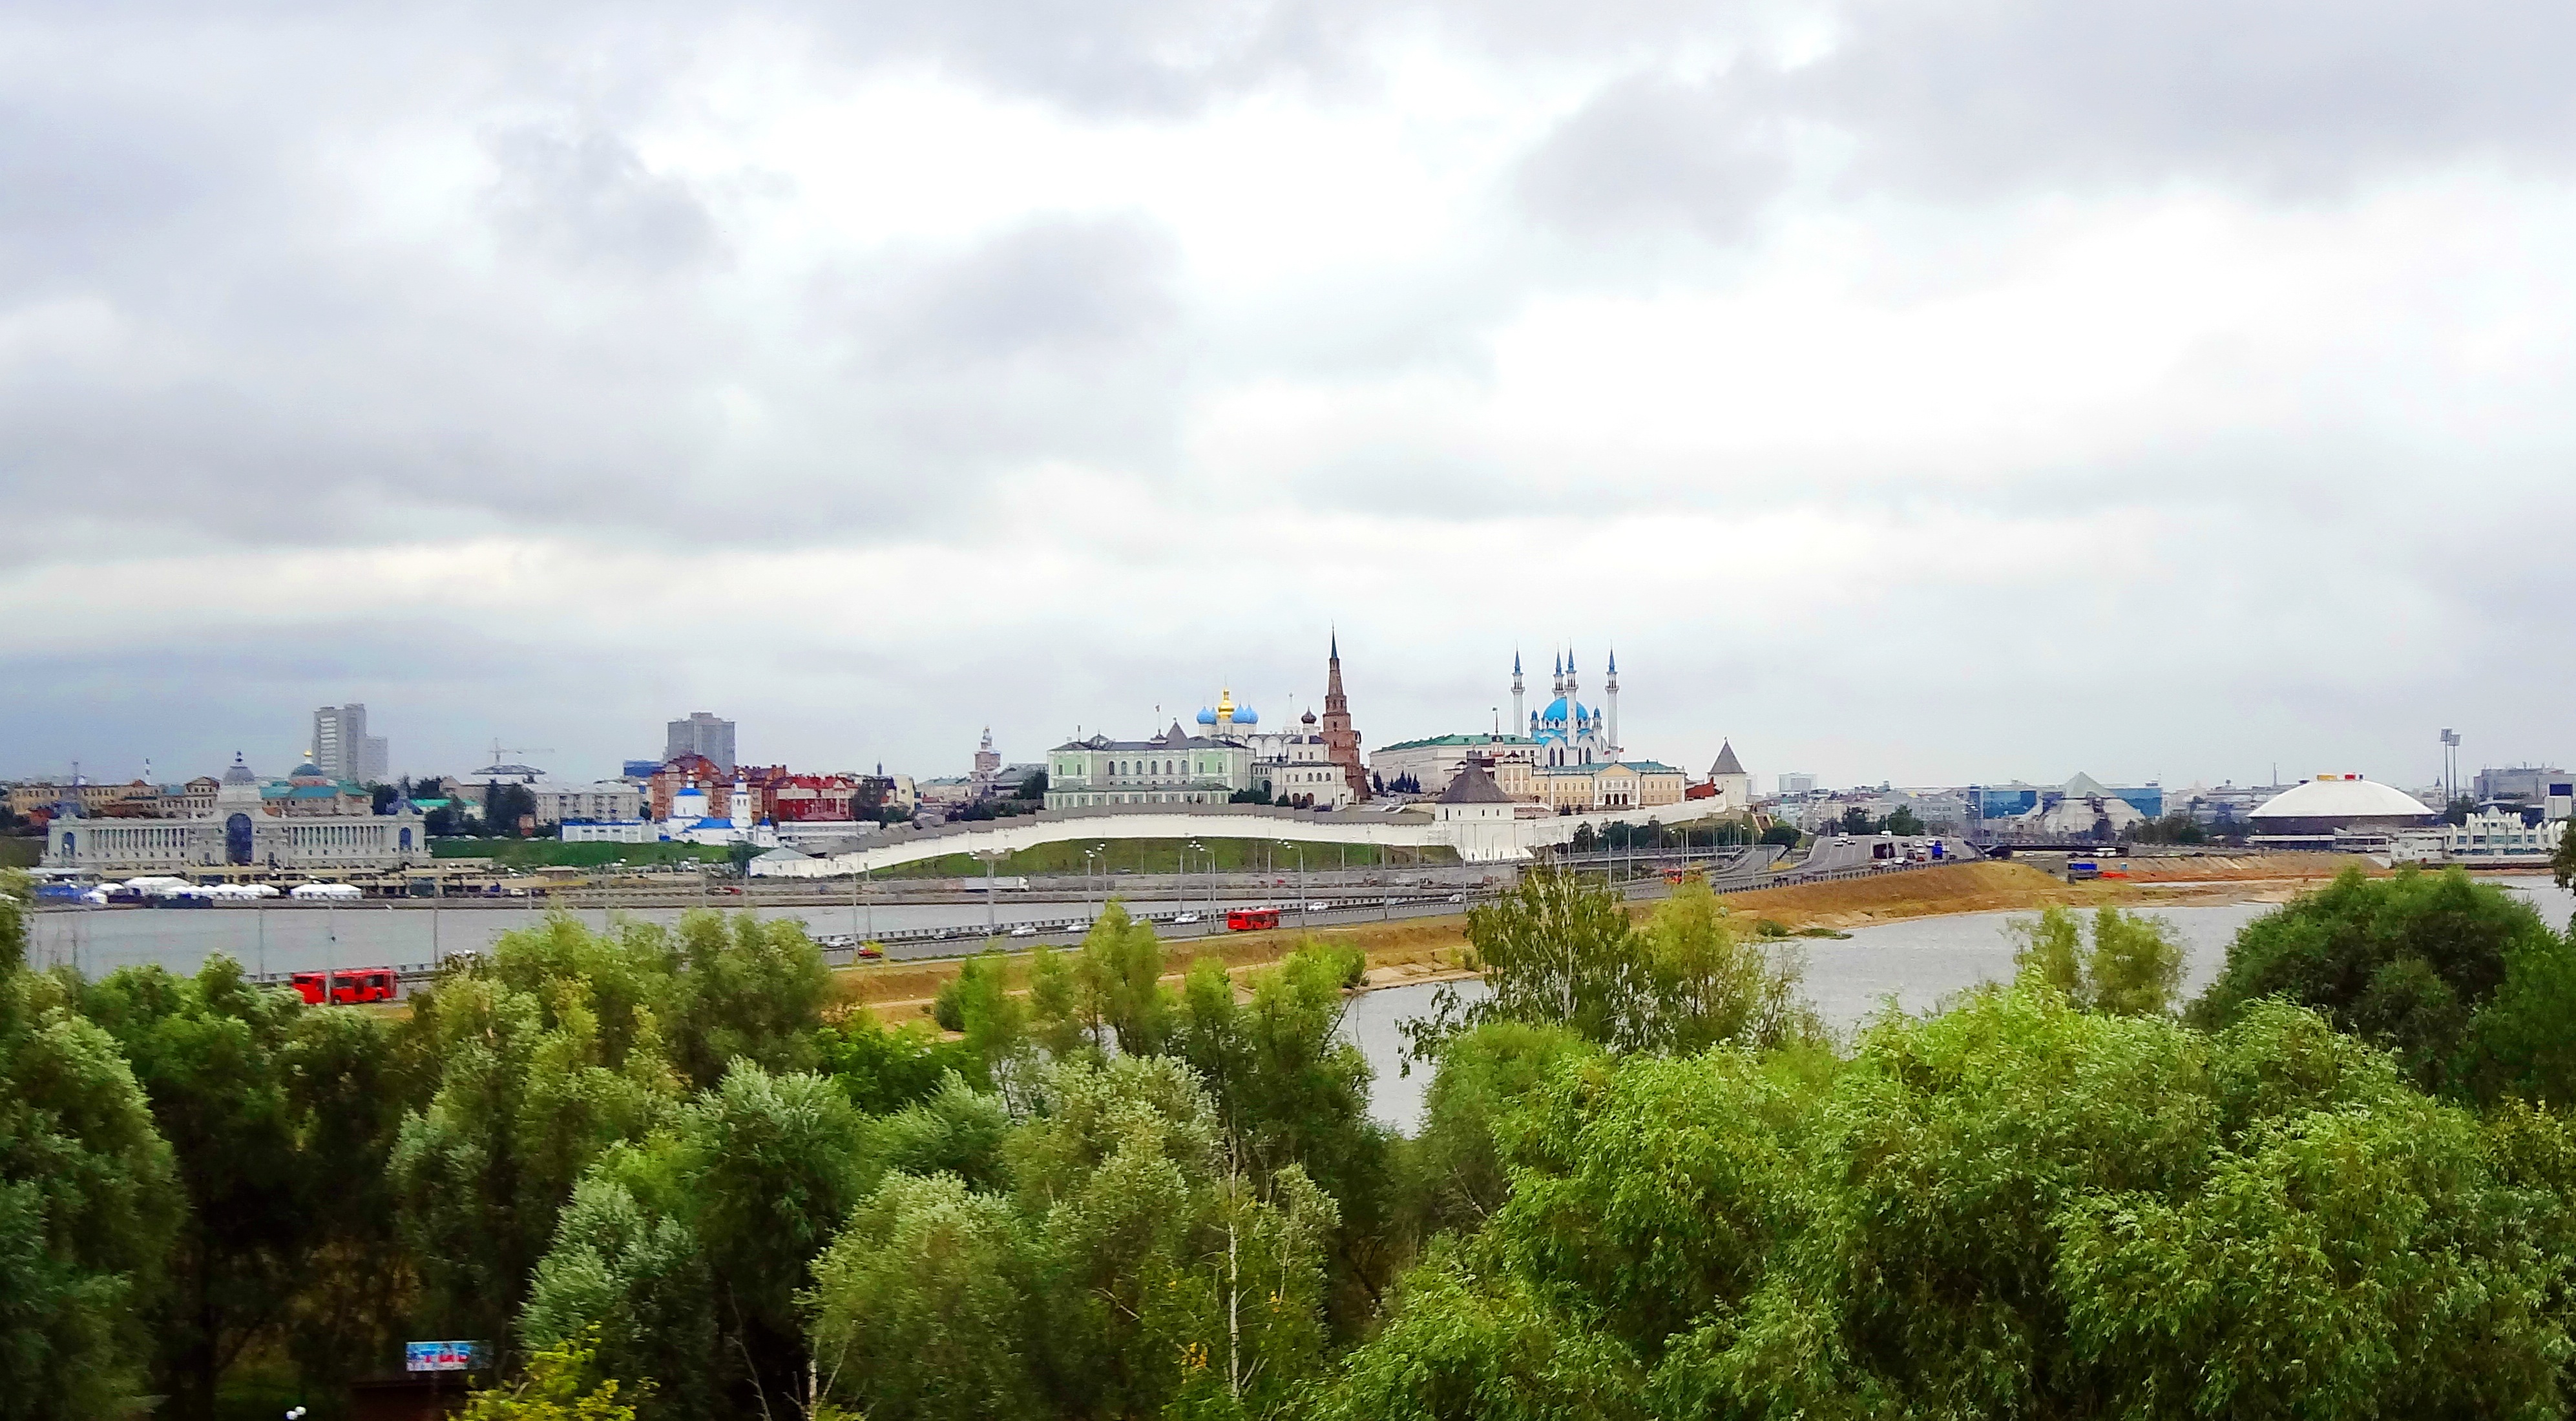
landscape, sea, coast, nature, dock, architecture, sky, boardwalk, city, river, walkway, cityscape, panorama, summer, journey, park, marina, port, tourism, stadium, waterway, clouds, russia, kazan, the kremlin, tatarstan